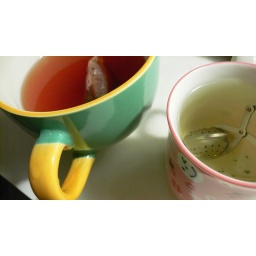
Vanilla caramel black tea in the green cup. Genmaicha green in the pink bunny cup.